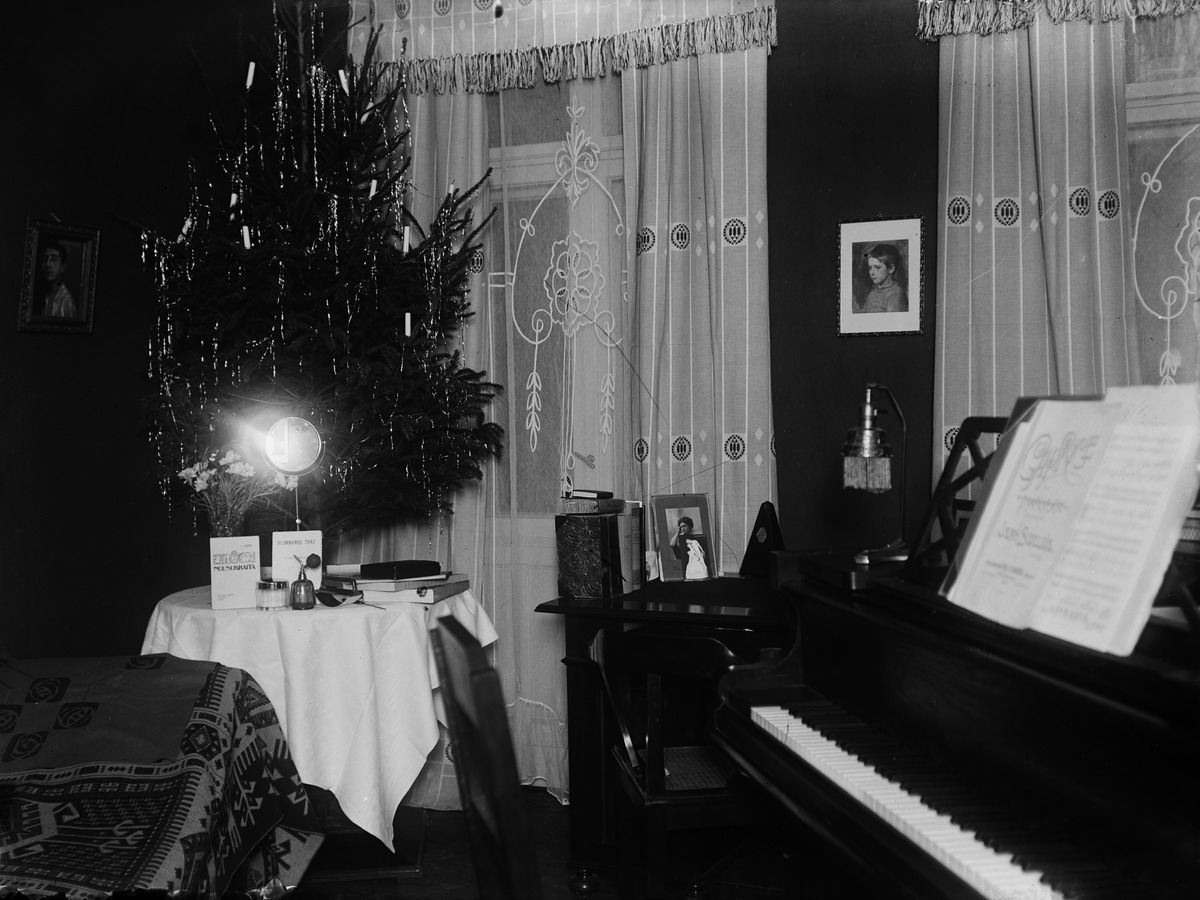
Pieni joulukuusi sivupöydällä ja kuusen alla kenties lahjoja esillä; L
sisällön kuvaus: Pieni joulukuusi sivupöydällä ja kuusen alla kenties lahjoja esillä; L.Onervan Nousukkaita ja Anders Österlingin Blommande Träd. Pianotaiteilija ja Sibelius-Akatemian pianopedagogi Eino Armas Lindholmin (1890-1941) koti. Lindholm muutti usein Helsingin

sisällä ja otti kuvia kodistaan, sen huoneista ja sisustuksesta. mustavalkoinen
Kuvaaja: Lindholm, Eino, valokuvaaja
Ajankohta: kuvausaika 1910 -luku
Aiheet: piano, huoneet, maalaukset, taide, taideteokset, verhot, joulukuuset, pöytälamput, valokuvat, kirjat, kukat, nuotit, valokuvaus, parketti, valo, Jean Sibelius